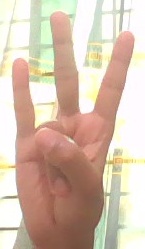
ASL sign: 7